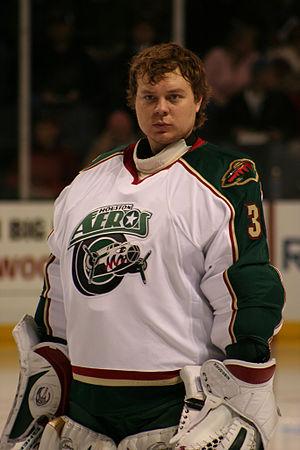
Anton Valerievitch Khoudobine - en russe : Антон Валерьевич Худобин, et en anglais : Anton Khudobin - est un joueur professionnel russe de hockey sur glace.
Le Wild du Minnesota est une franchise professionnelle de hockey sur glace d'Amérique du Nord. L'équipe évolue dans la Ligue nationale de hockey depuis la saison 2000-2001 ; basée à Saint Paul, il s'agit de la première équipe localisée dans le Minnesota aux États-Unis à rejouer dans l'État depuis le départ des North Stars pour devenir les Stars de Dallas en 1993.